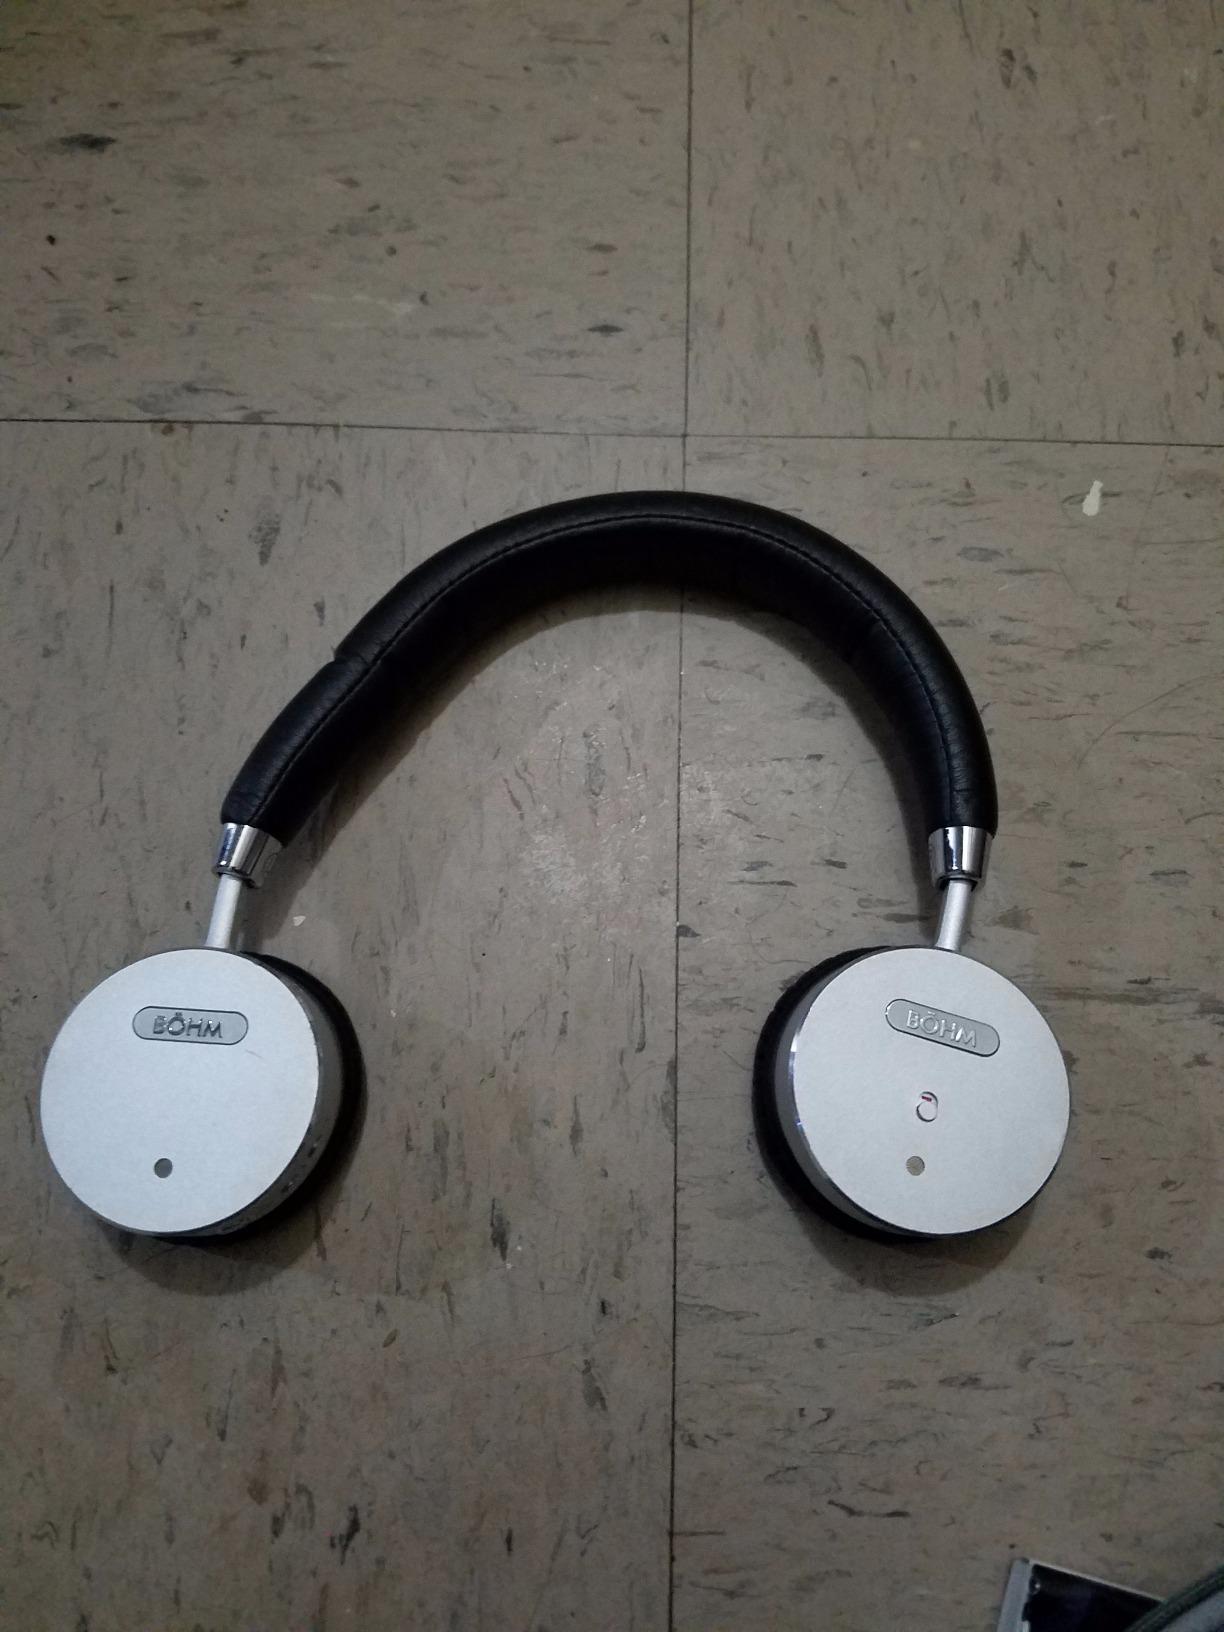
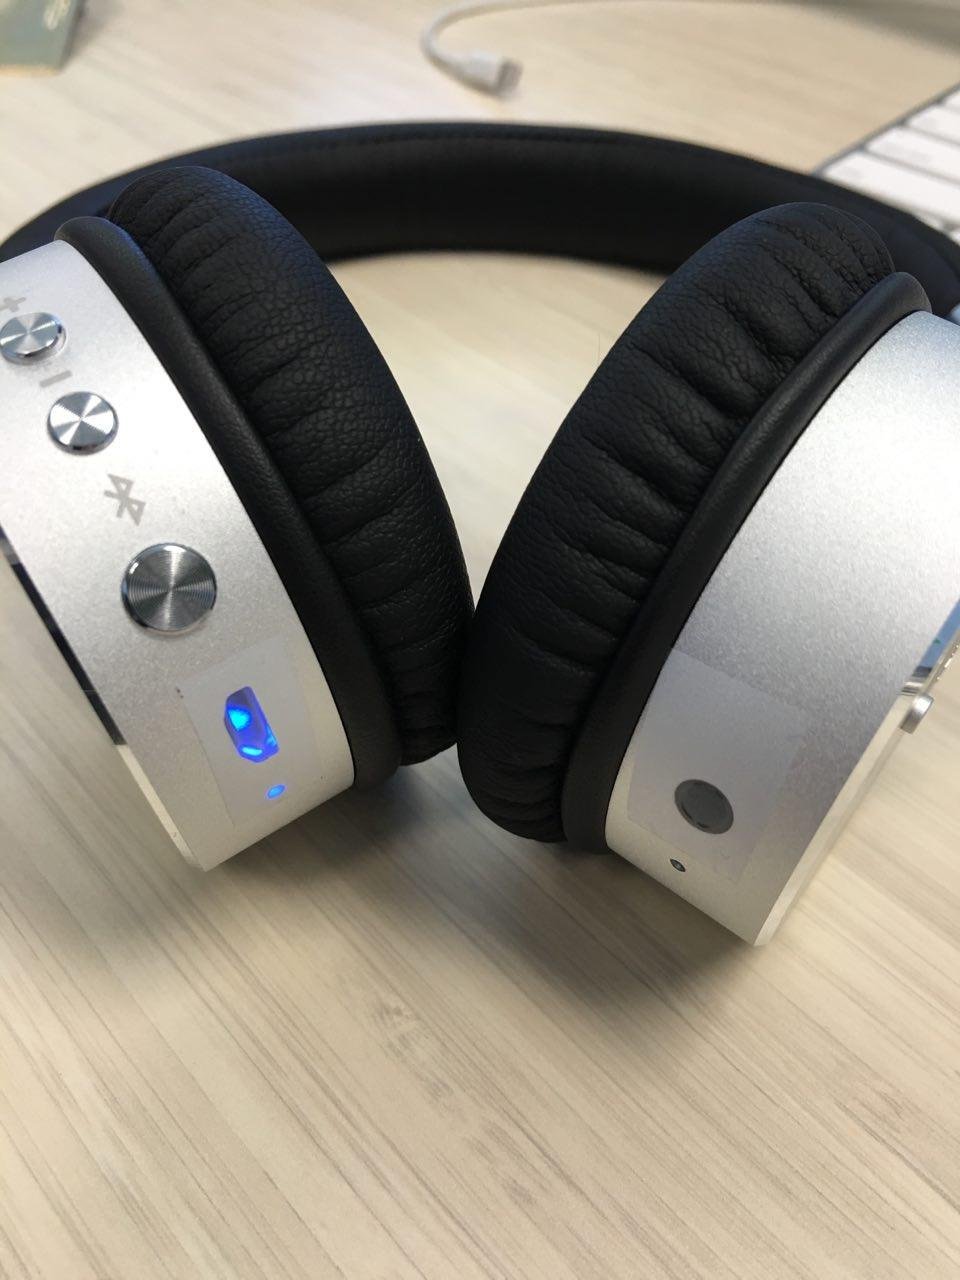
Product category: headphones
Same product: yes